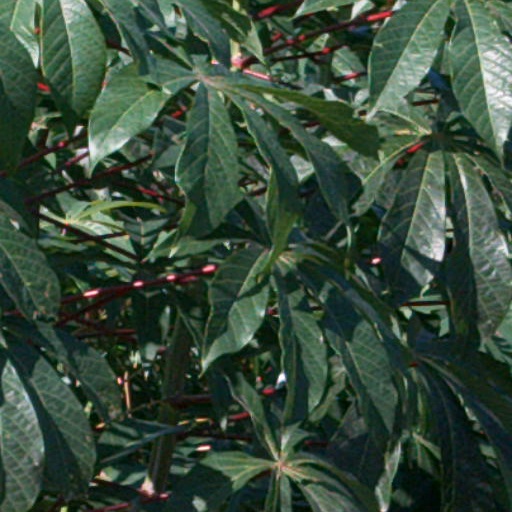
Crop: cassava